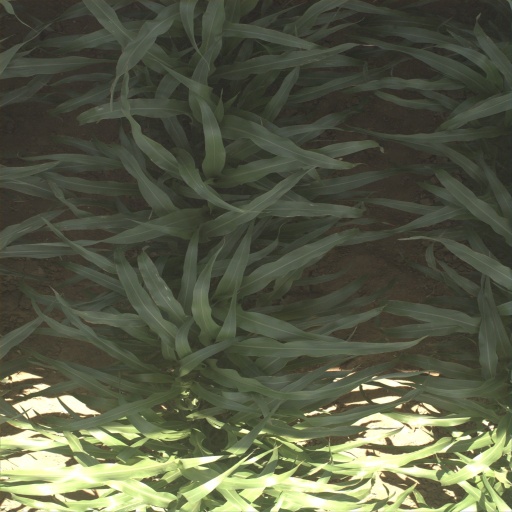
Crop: sorghum